Meiningen Court Orchestra

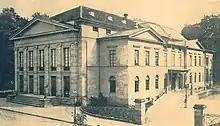
The Meiningen Theatre, rebuilt 1908

In 1867 the Court Orchestra under principal conductor Emil Blücher hosted a festival for the "Allgemeiner Deutscher Musikverein" (General German Music Association) in collaboration with Franz Liszt in order to promote contemporary composers like Leopold Damrosch, Eduard Lassen, Felix Draeseke, and Robert Volkmann. At Richard Wagner's request, the orchestra performed at the first Bayreuth Festival in 1876.